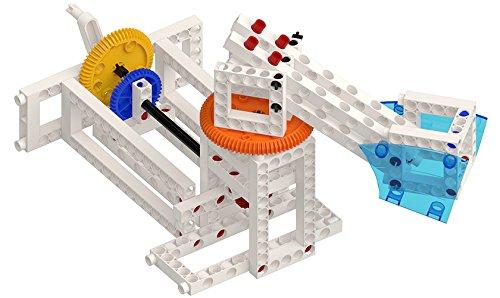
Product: Kids First Engineering Design Physics Lab Science Kit | Parents' Choice Gold Award Winner | Toy of The Year Award Finalist | STEM Experiments
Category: Toys & Games | Learning & Education | Science Kits & Toys
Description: Young researchers learn about various topics in the fascinating world of mechanical physics and engineering.
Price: $27.99
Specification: ProductDimensions:16.8x11.5x3.2inches|ItemWeight:2.5pounds|ShippingWeight:2.75pounds(Viewshippingratesandpolicies)|DomesticShipping:ItemcanbeshippedwithinU.S.|InternationalShipping:Thisitemisnoteligibleforinternationalshipping.LearnMore|ASIN:B00TF8ZEJA|Itemmodelnumber:628318|Manufacturerrecommendedage:8-15years